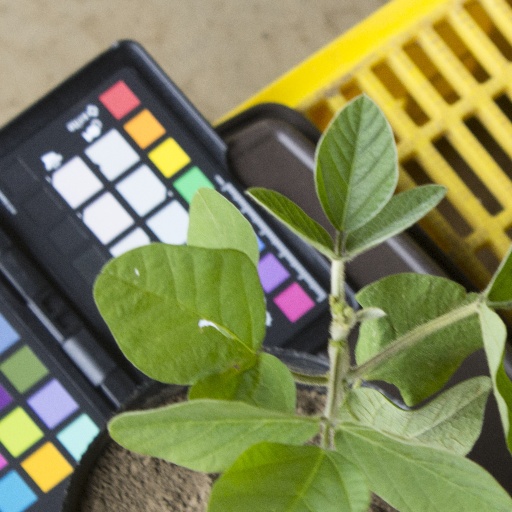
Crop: soybean